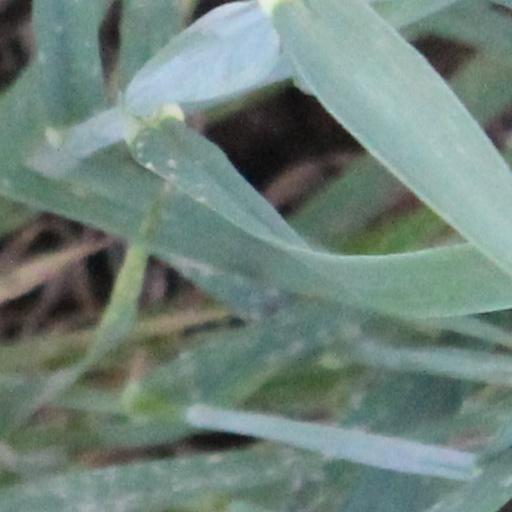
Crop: wheat